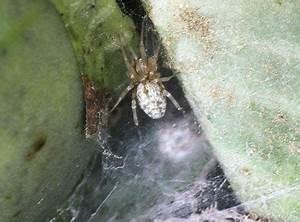
spider